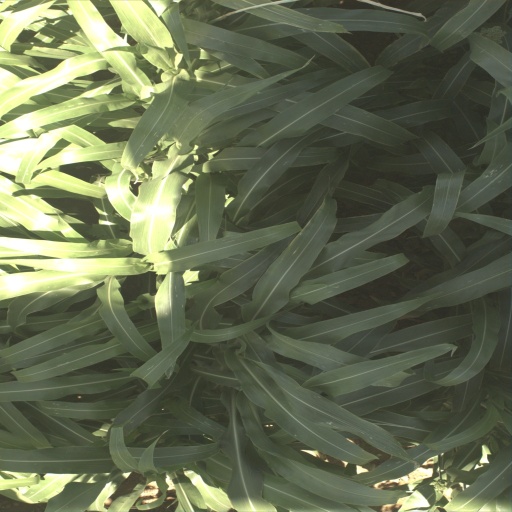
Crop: sorghum